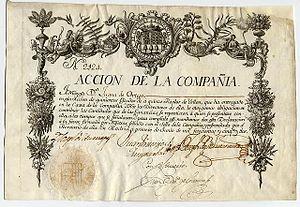
La Compagnie Royale Guipuscoane de Caracas, fondée légalement le 25 septembre 1728, en vertu de la cédule royale du roi Philippe V, par des commerçants basques qui avaient le monopole du commerce et du développement au Venezuela. Cette Compagnie surnommée la Flotte des Lumières a une influence notable dans le développement économique, scientifique, culturel et social de la province du Venezuela. Elle est associée en 1765 à la Real Sociedad Bascongada de Amigos del País pour la promotion et la transmission de la culture en divisant leurs activités en quatre sections : L'agriculture ; les sciences et les arts ; l'industrie et le commerce ; la politique et les belles-lettres.